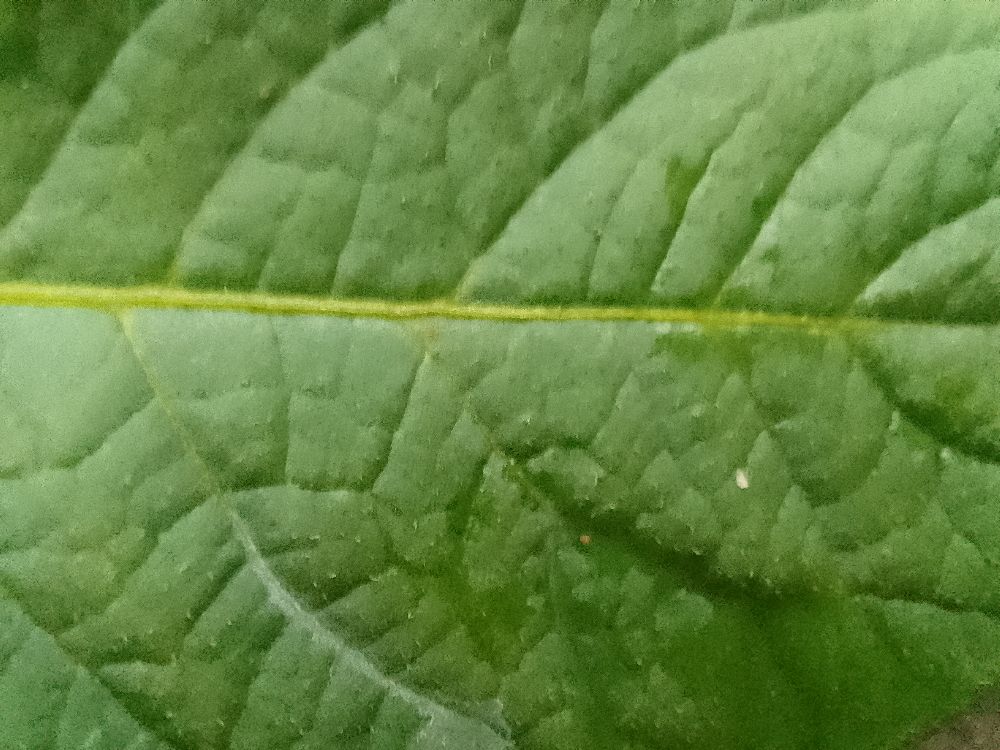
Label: Healthy